Battle of Cape Palos (1938)

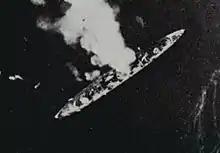
The sinking of "Baleares" photographed from attacking Republican aircraft, 6 March 1938

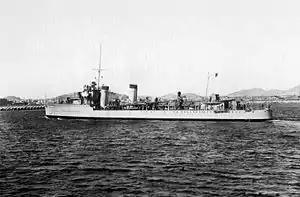
Destroyer "Lepanto"

The forces met again unexpectedly at about 02:15. the Nationalist cruisers opened fire on "Libertad" from a range of about and the Republican cruisers returned fire. However, one of the Nationalist ships made the mistake of firing a star shell illuminating their position to the enemy Republican ships. As the cruisers duelled, three Republican destroyers, probably unseen by the Nationalists, detached from escorting "Libertad". At about , , , and each fired four torpedoes. Two or three torpedoes hit "Baleares" between 'A' and 'B' turrets and detonated her forward magazine. The sinking is generally credited to "Lepanto", but also to the destroyer "Almirante Antequera" by some authors.